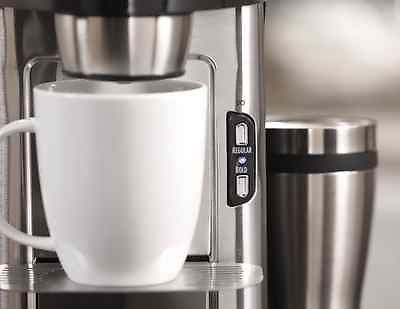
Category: coffee maker